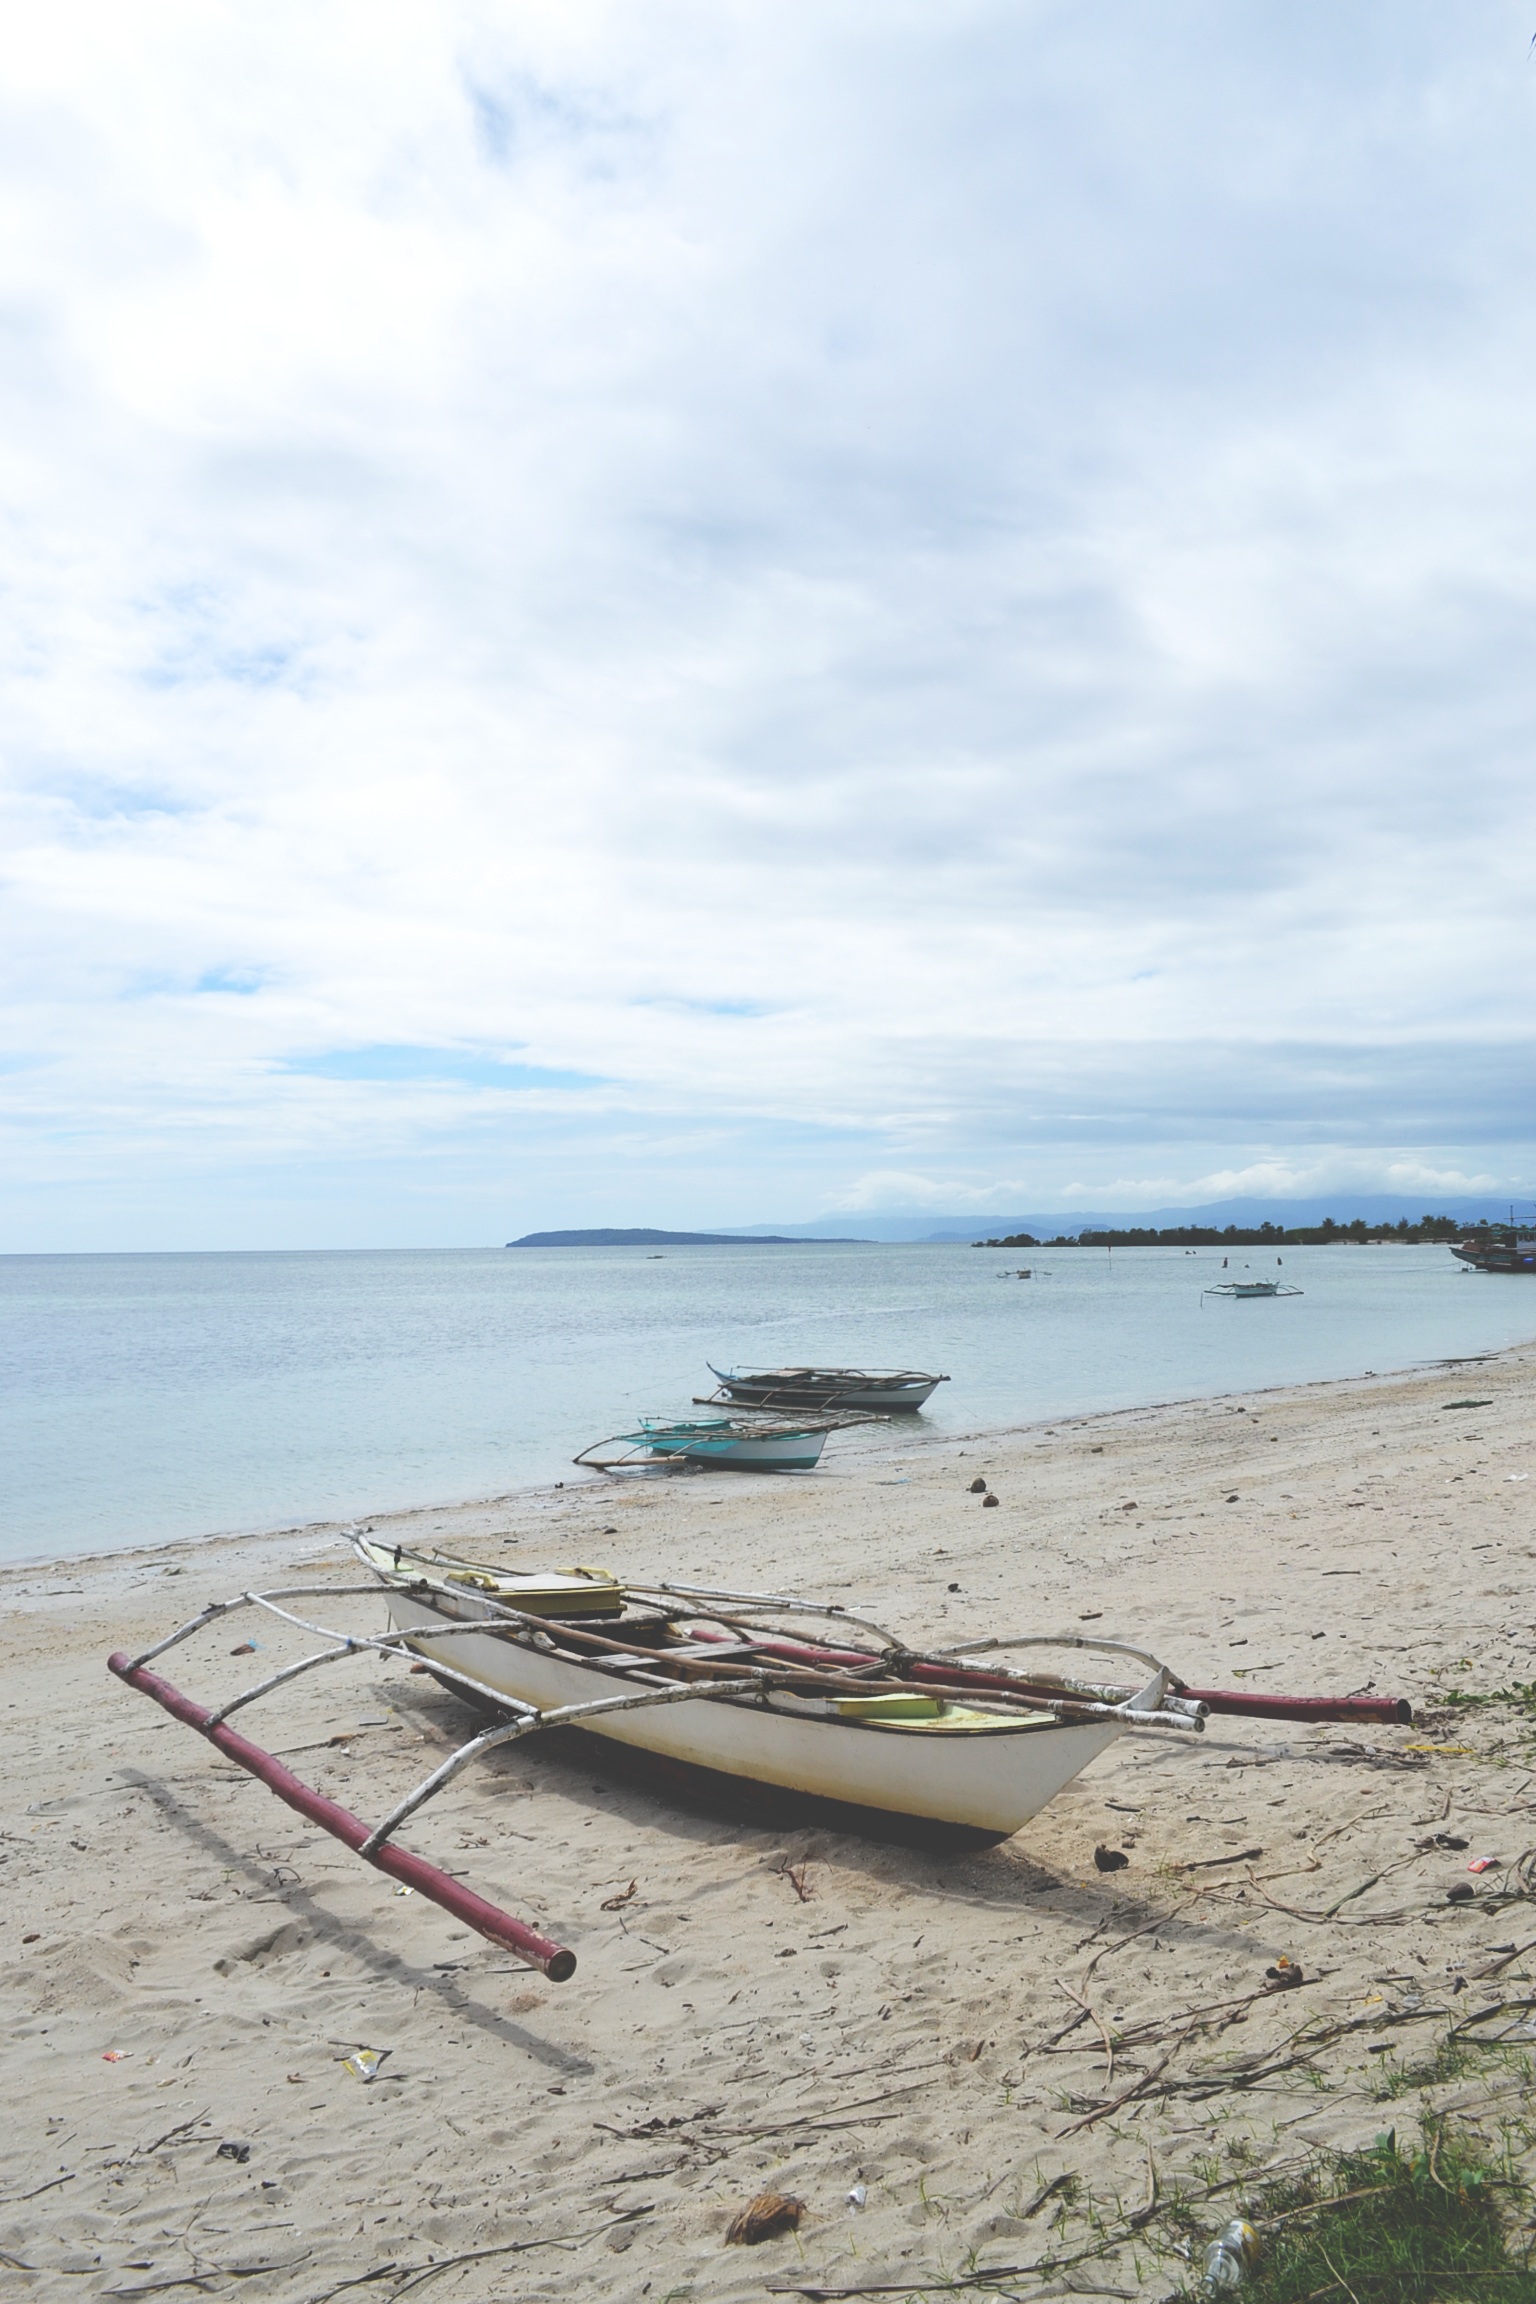
beach, sea, coast, sand, ocean, horizon, shore, wave, bay, body of water, cape, wind wave